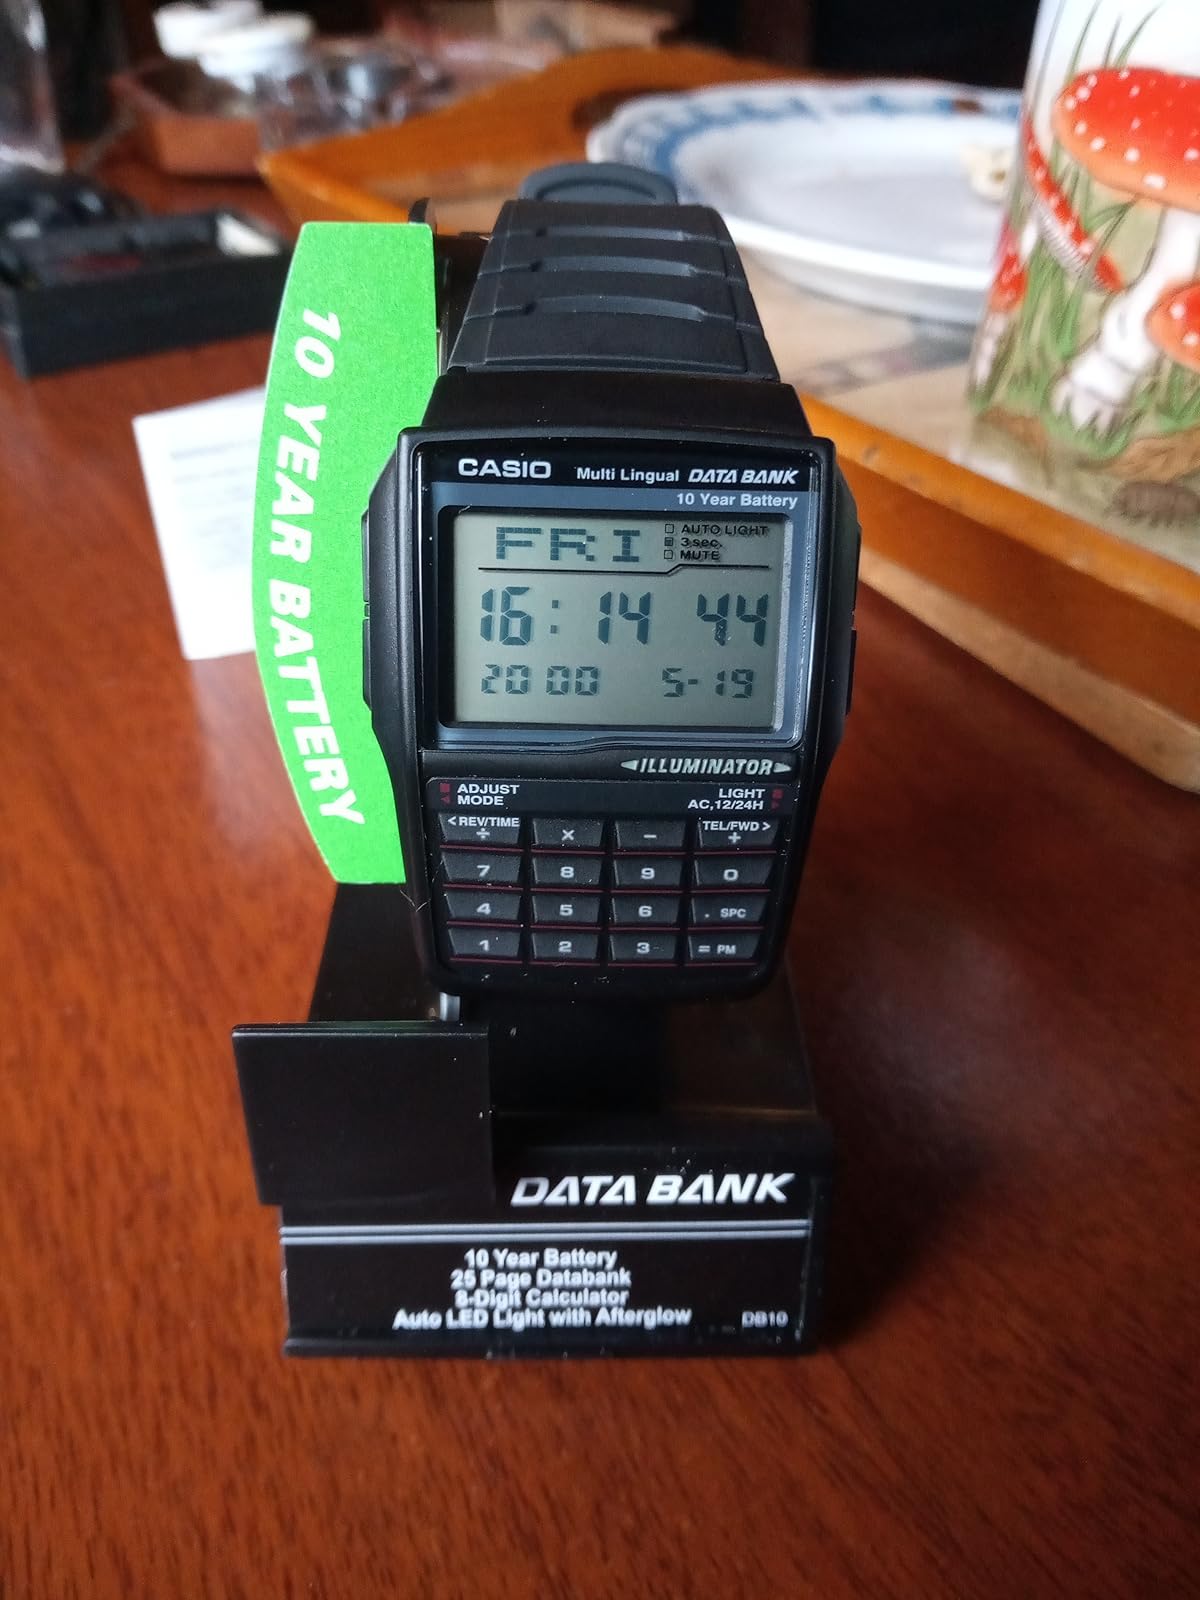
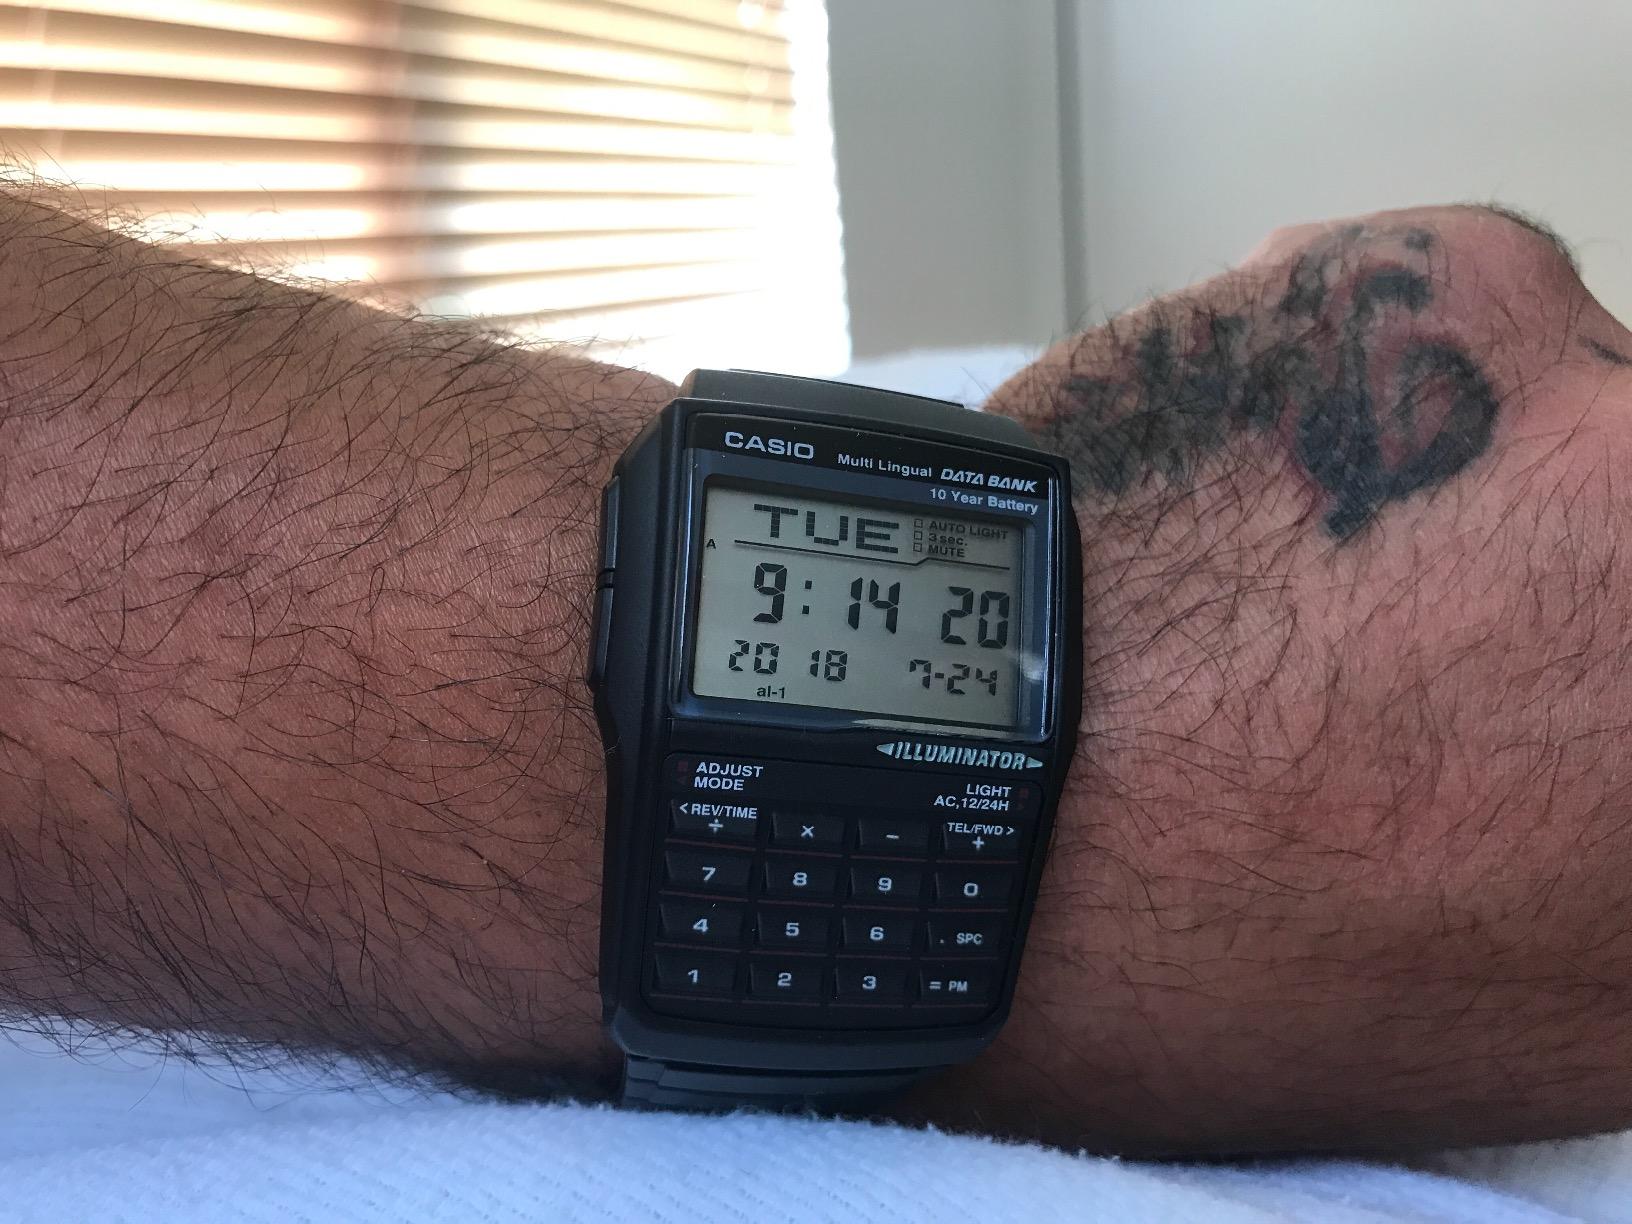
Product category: accessories_watch
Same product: yes